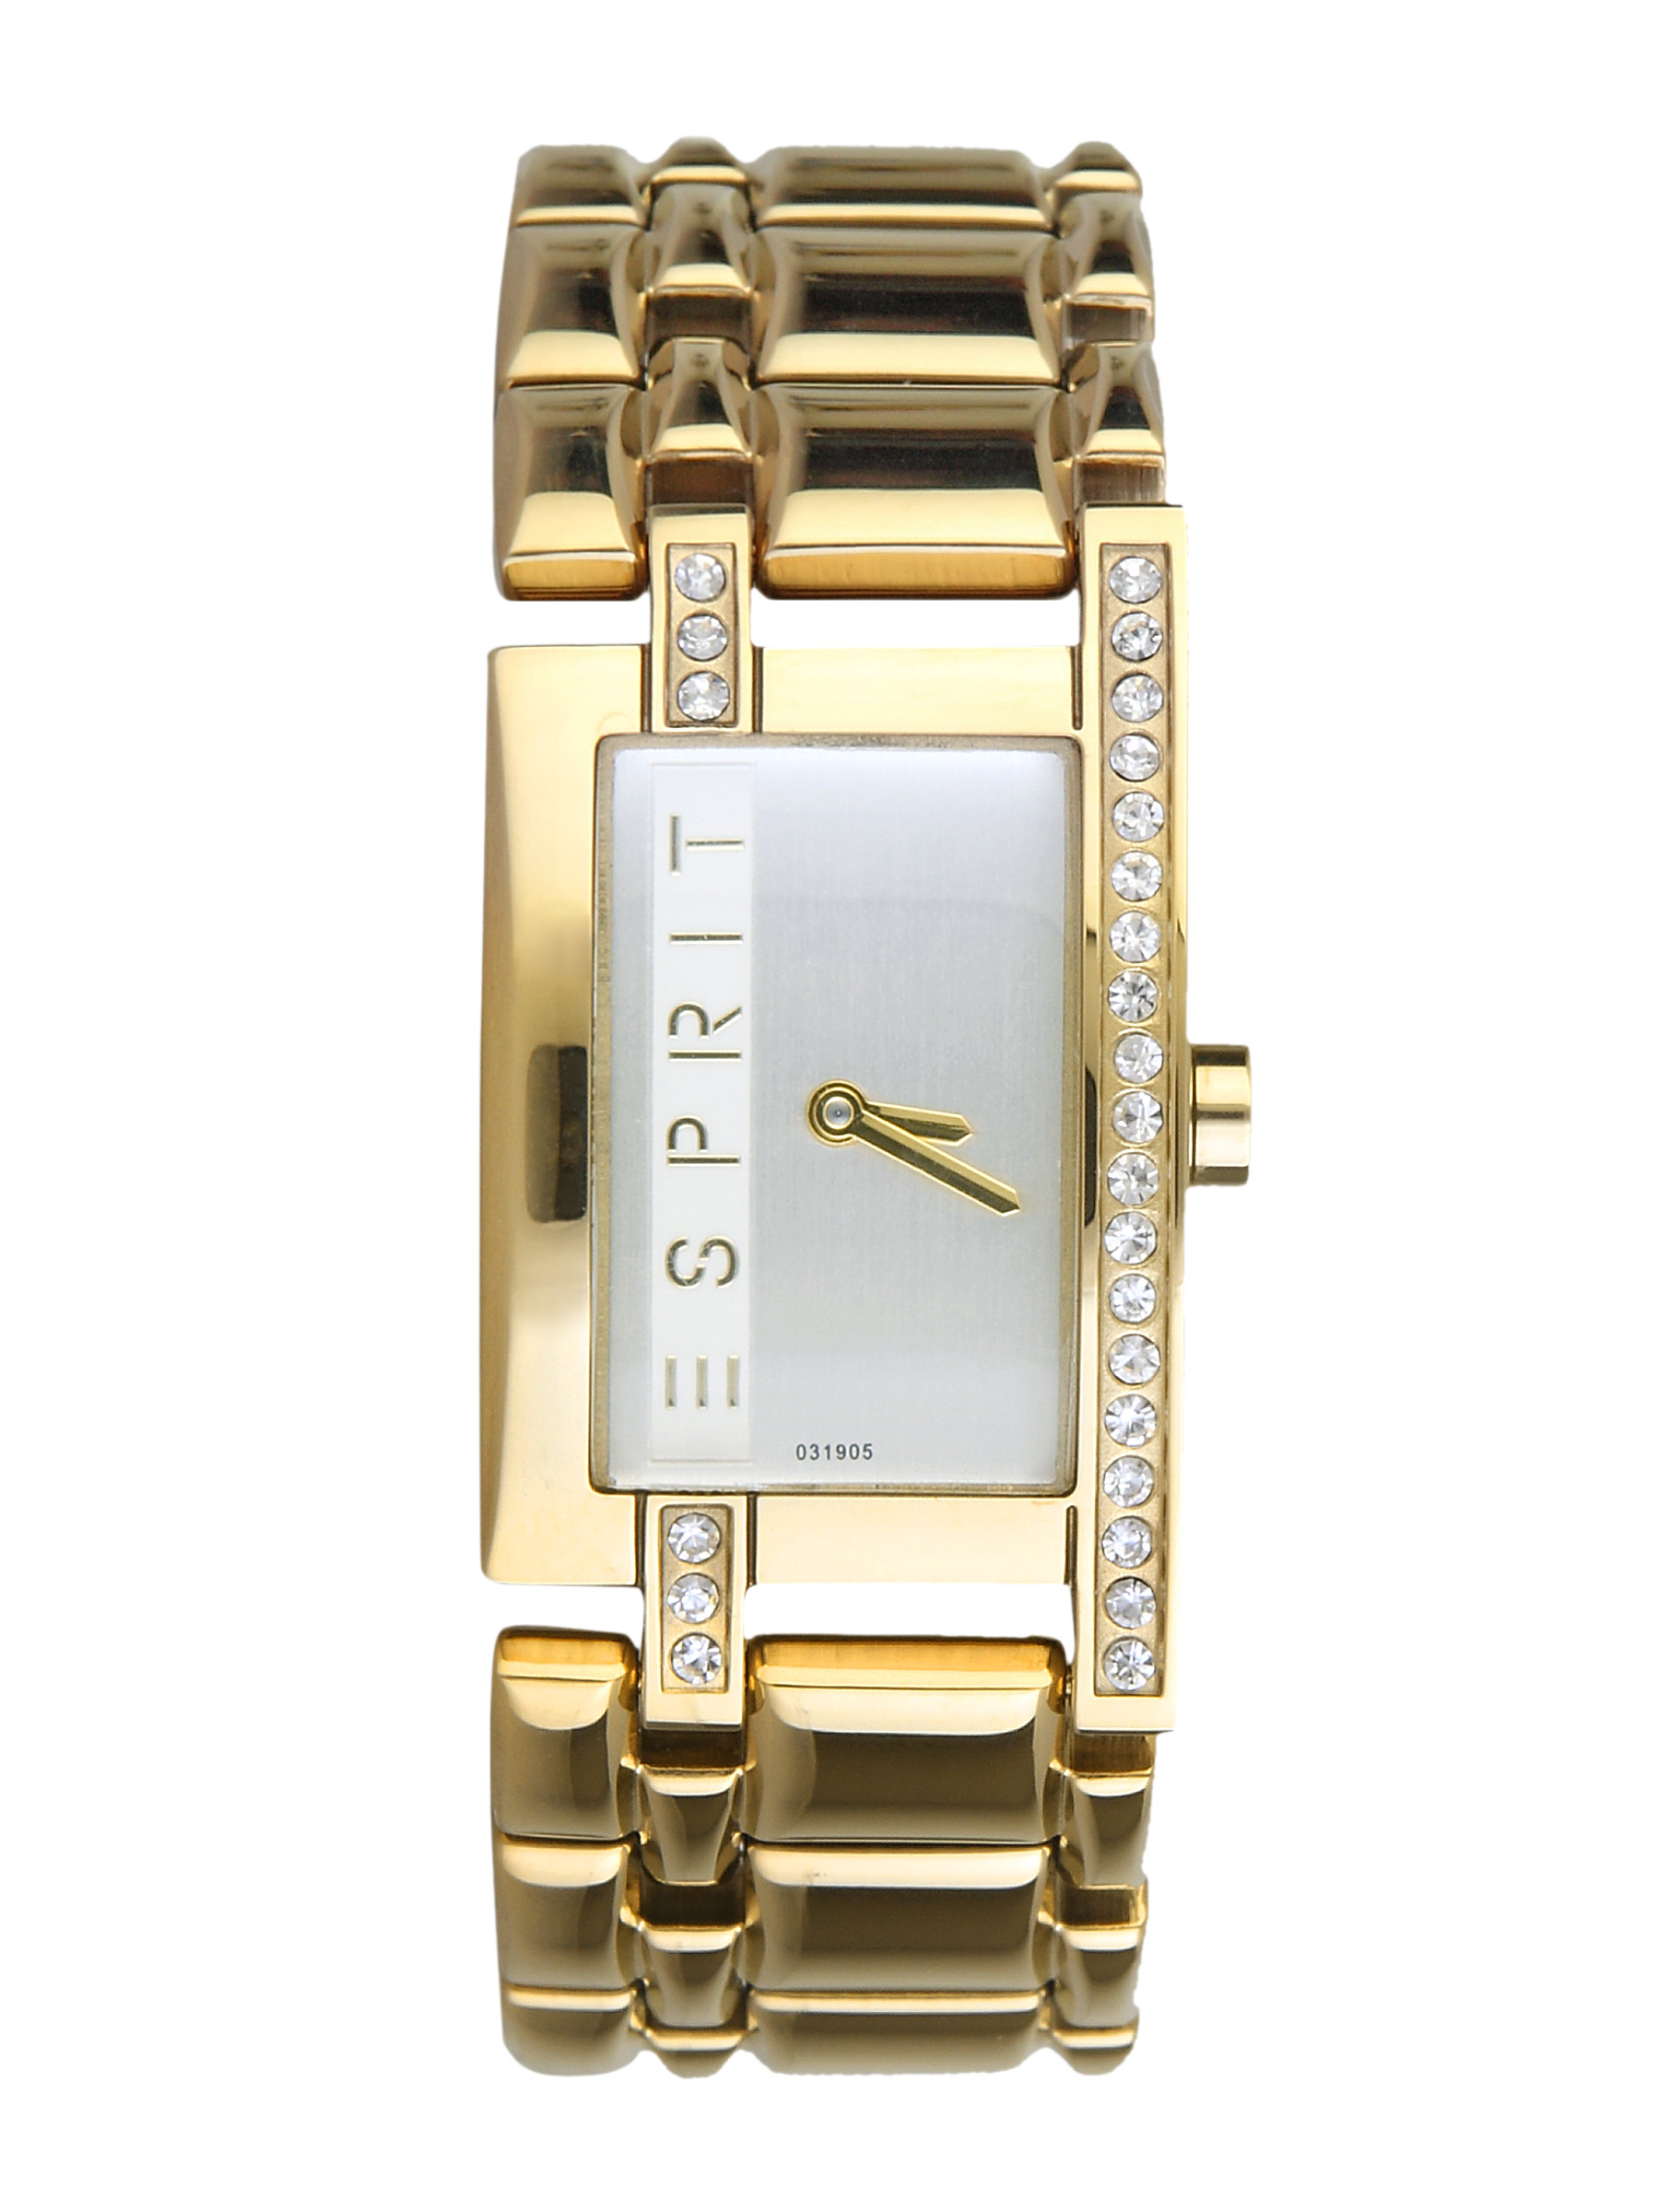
Esprit Women Open Link Gold Gold Watch
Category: Accessories / Watches / Watches
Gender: Women
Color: Gold
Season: Winter 2016
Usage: Casual